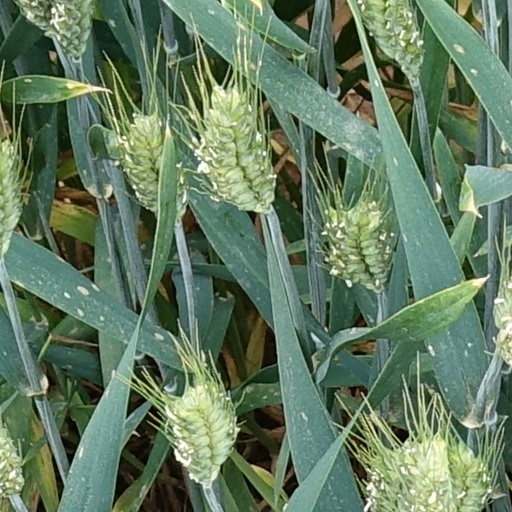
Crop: wheat